Shoma Morita

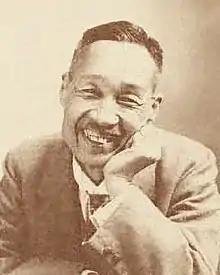
Dr. Shoma Morita (1874-1938)

, also read as Shōma Morita, was the founder of Morita therapy, a branch of clinical psychology strongly influenced by Zen Buddhism. In his capacity as the head of psychiatry for a large Tokyo hospital, Morita began developing his methods while working with sufferers of "shinkeishitsu", or anxiety disorders with a hypochondriac base.